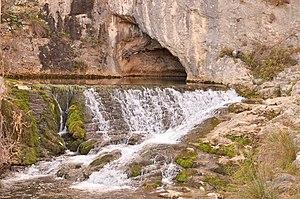
Résurgence du vallon de Tourne
Bourg-Saint-Andéol est une commune française, située dans le département de l’Ardèche en région Auvergne-Rhône-Alpes. La ville est située sur la rive droite du Rhône à hauteur de Pierrelatte.
La Tourne est un ruisseau du département français de l'Ardèche, en région Auvergne-Rhône-Alpes, affluent droit du Rhône.